Martin Stranzl

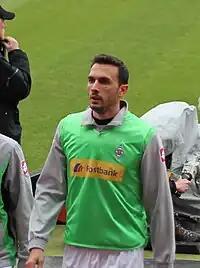
Stranzl warming up in 2012

Martin Stranzl (born 16 June 1980) is an Austrian professional football coach and a former player who played as a defender. He played for German clubs 1860 Munich, Stuttgart and Borussia Mönchengladbach, as well as Russian club Spartak Moscow during his career, and also represented the Austria national football team at UEFA Euro 2008.